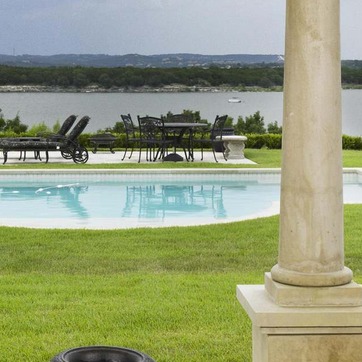
Material: water